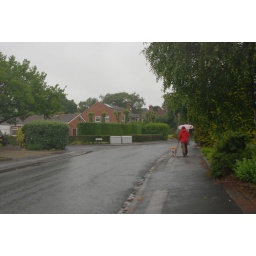
09.26Doing my sisters newspaper round with my mum and the dog because Corinne is in Spain.